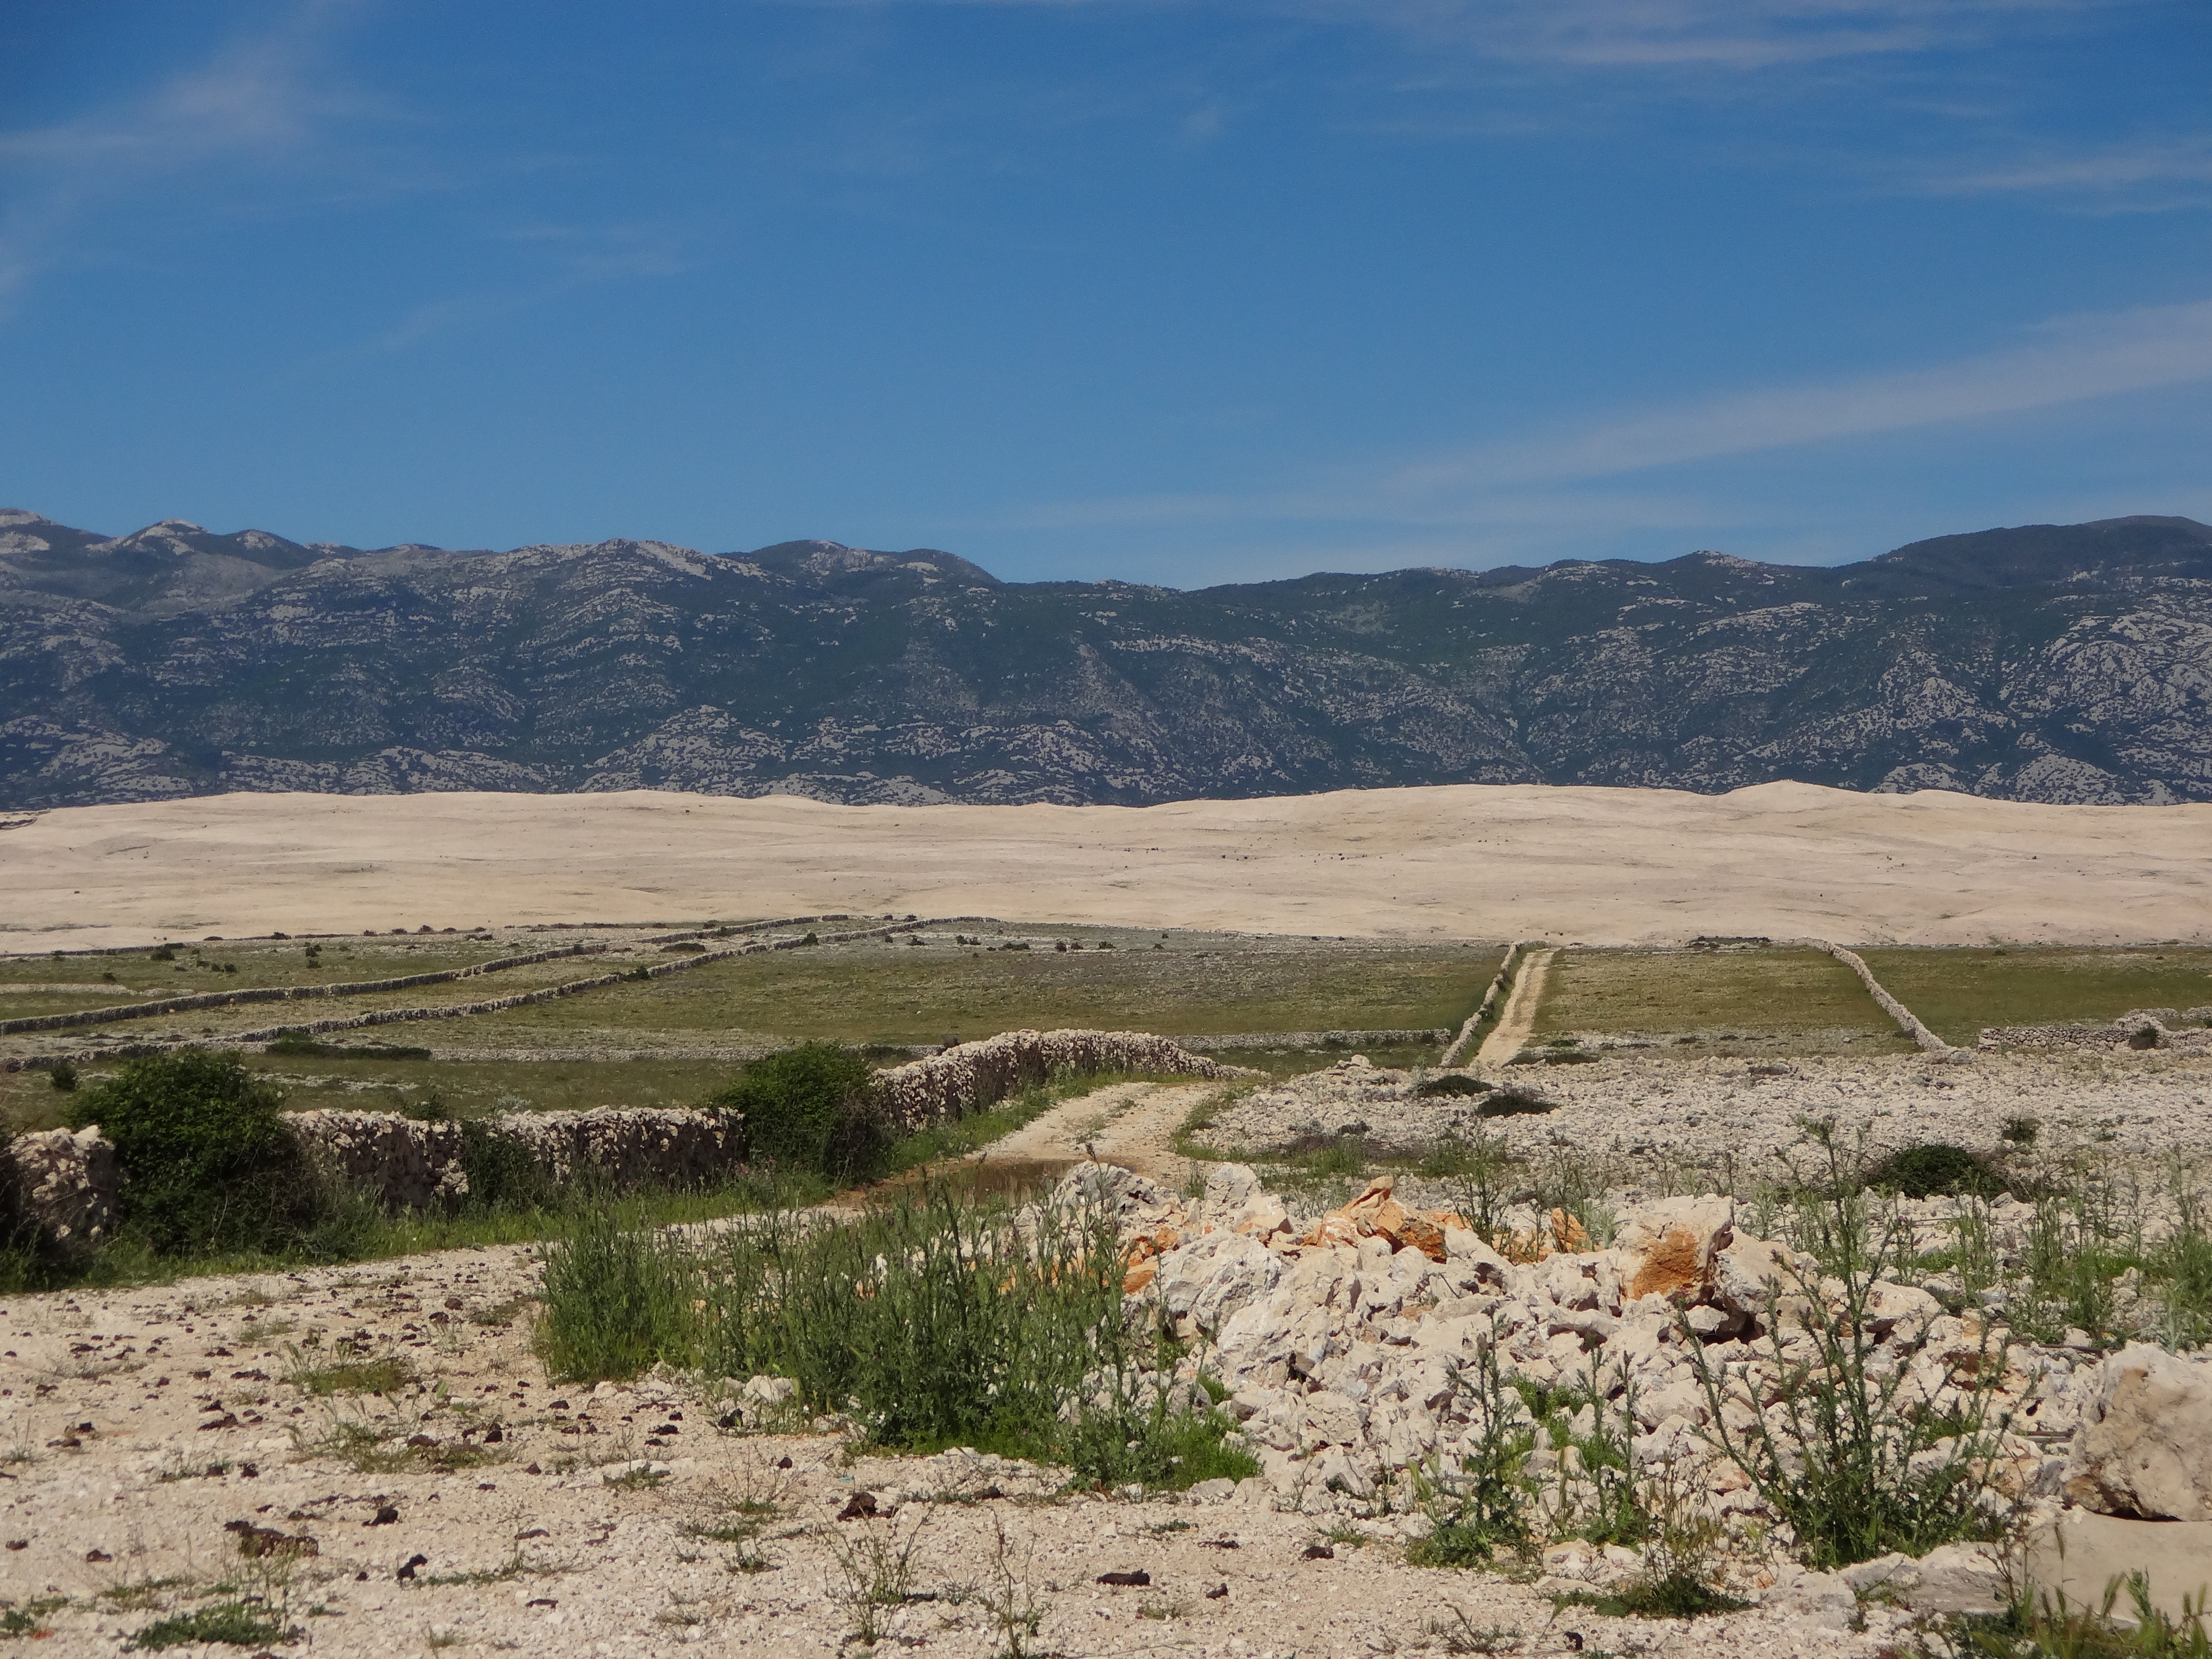
landscape, wilderness, mountain, hill, desert, lake, valley, mediterranean, soil, rocky, lonely, plain, croatia, geology, badlands, plateau, fell, habitat, rocky coast, ecosystem, wadi, steppe, rural area, landform, steinig, karg, natural environment, geographical feature, aeolian landform